Penn Quakers football

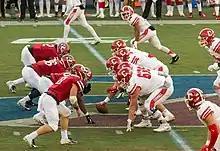
Penn/Cornell game, 2019

Penn has won 18 conference championships (all of which in the Ivy League), winning 13 outright and five shared.